Licence Renewed

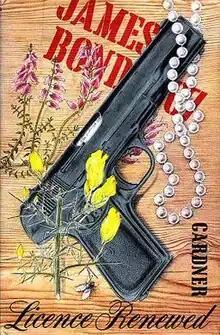
First edition

Licence Renewed, first published in 1981, is the first novel by John Gardner featuring Ian Fleming's secret agent, James Bond. It was the first proper James Bond novel (not counting novelizations and a faux biography) since Kingsley Amis's "Colonel Sun" in 1968. Carrying the Glidrose Publications copyright, it was first published in the United Kingdom by Jonathan Cape and in the United States by Richard Marek, a G. P. Putnam's Sons imprint.